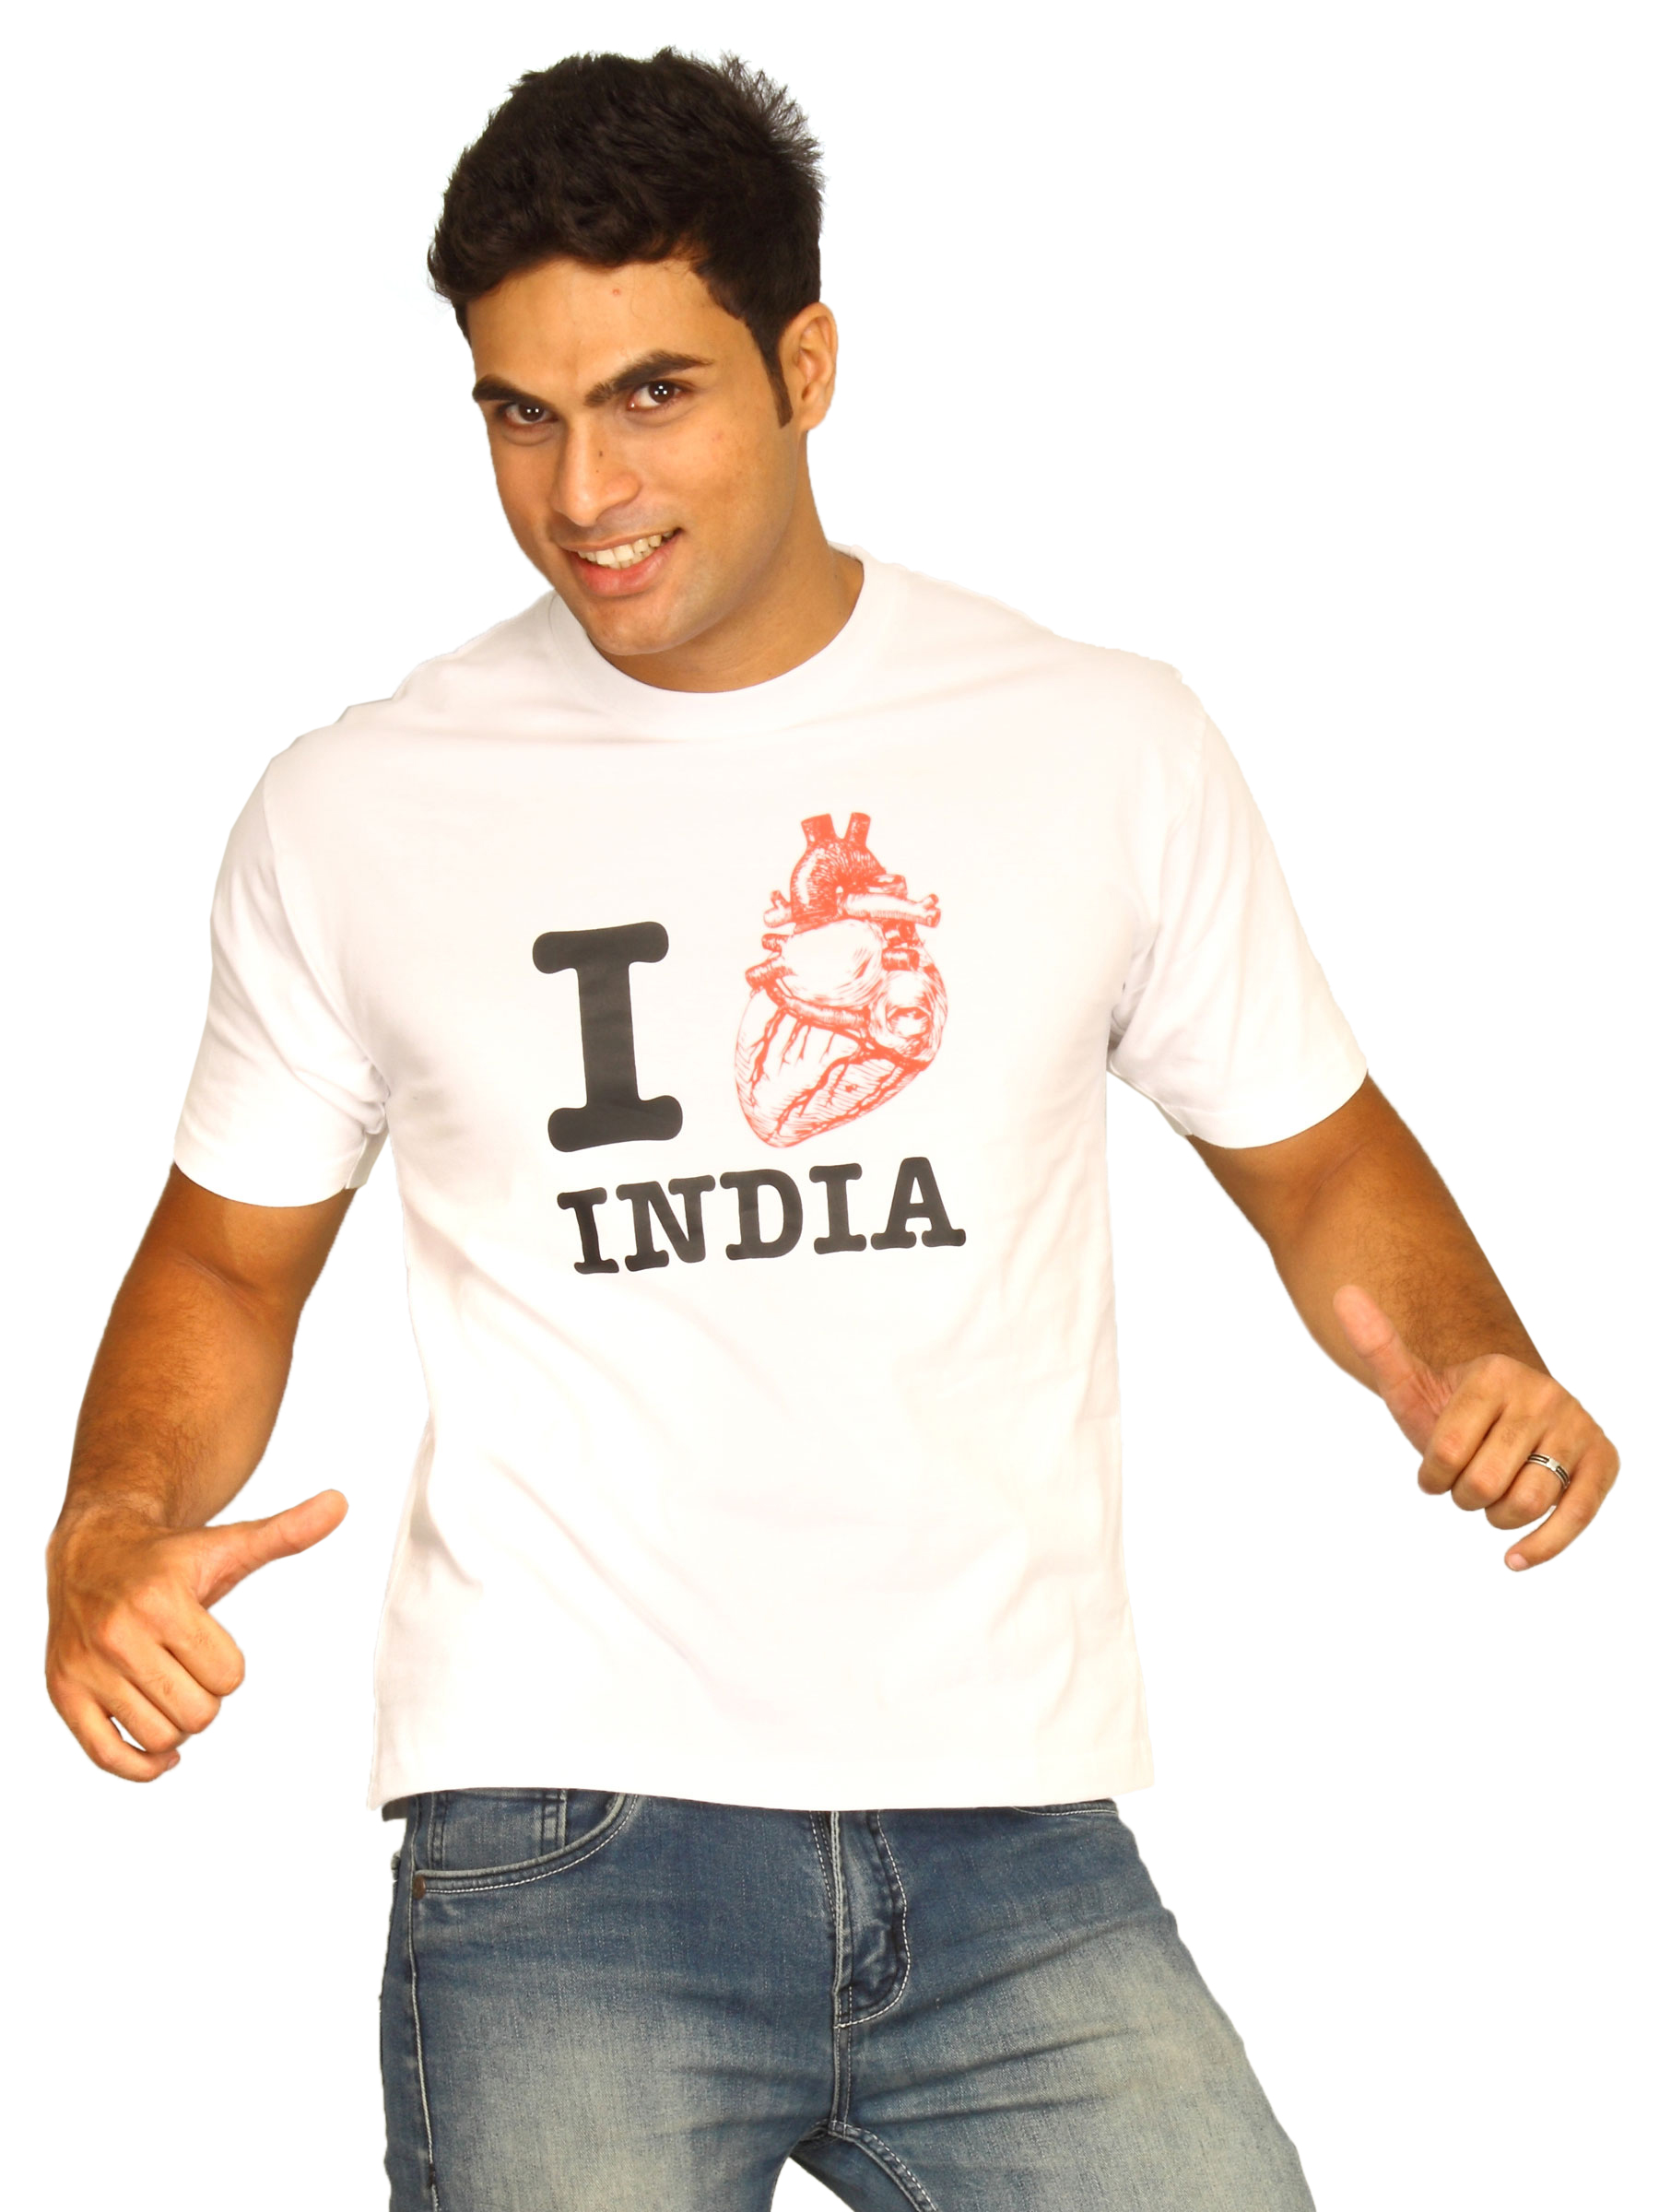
Tantra Men's Love India White T-shirt
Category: Apparel / Topwear / Tshirts
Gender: Men
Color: White
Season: Summer 2011
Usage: Casual